Francisco Gavidia

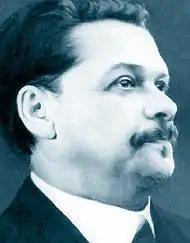
Francisco Gavidia

The work of Gavidia reaches encyclopedic proportions. He worked in poetry, theater, history, music, essay, pedagogy, philosophy, politics, journalism, literary criticism and translation. His vast knowledge was nurtured from classical literature, siglo de oro español the Golden Age, French culture and his language, and the reading of German, Italian and Oriental authors. He came to create a new language to be universally understood, which had the name "Salvador Language". In addition, he was a precursor in the treatment of indigenous issues and ideologist of the unionismo centroamericano.